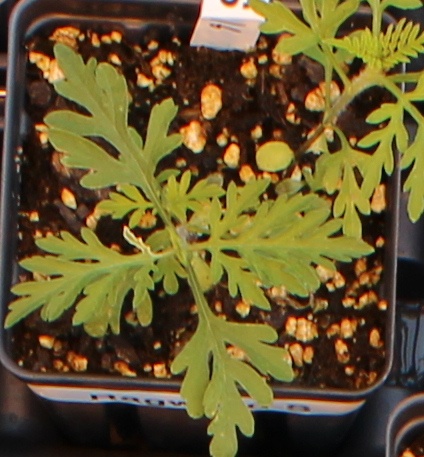
Label: Ragweed